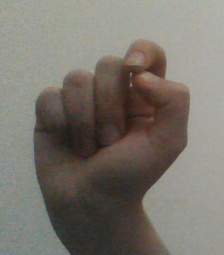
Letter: fa